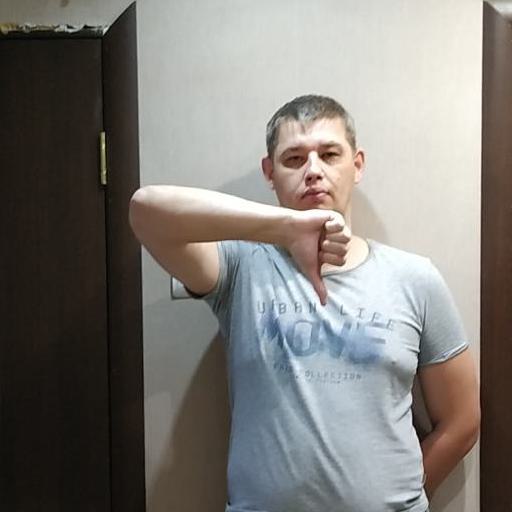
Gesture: dislike